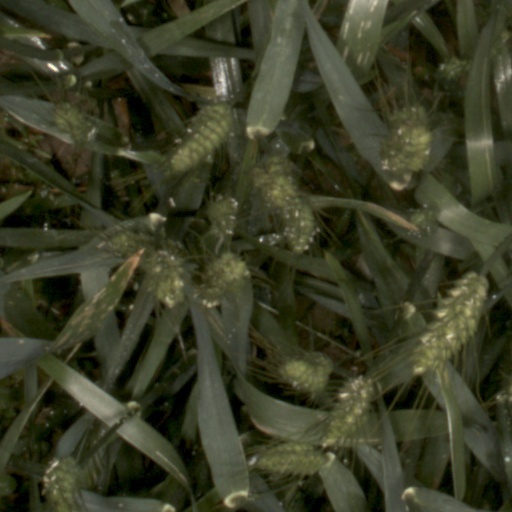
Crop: wheat